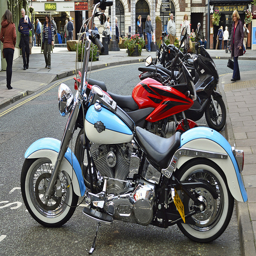
A motorcycle sitting on the side of the road.
some motorcycles are parked on the street and people
Several colored motorcycles parked near a curb where a lady is walking.
Three motorcycles are parked in a busy shopping center.
A vintage Harley Davidson motorcycle parked on the side of a street.